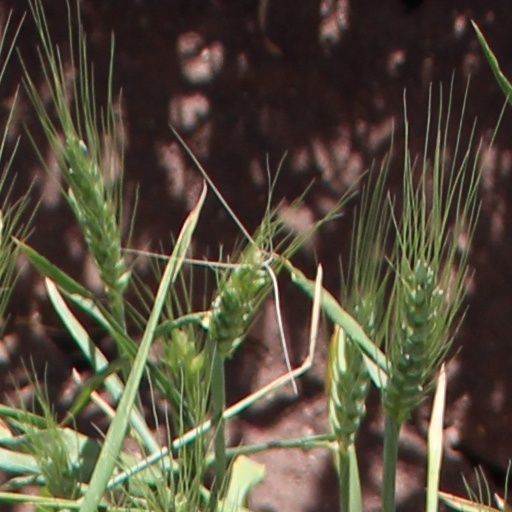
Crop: wheat